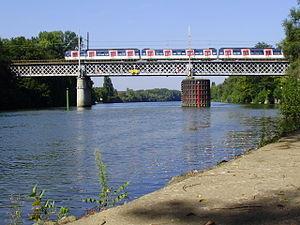
Viaduc ferroviaire du Pecq, Yvelines, France, vu depuis le boulevard Folke-Bernadotte (côté sud du viaduc) au Pecq.
Le viaduc ferroviaire du Pecq est un pont ferroviaire traversant la Seine là où les deux rives sont sur la commune du Pecq et en s'appuyant sur l'île Corbière, elle aussi au Pecq. C'est un ouvrage d'art de la ligne de Paris-Saint-Lazare à Saint-Germain-en-Laye.
Cette liste contient les ponts présents sur la Seine et ses bras. Elle est donnée par département de l'aval du fleuve vers son amont et précise, après chaque pont, le nom des communes qu'elle relie, en commençant par celle située sur la rive gauche du fleuve.